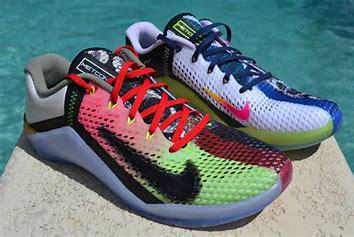
Brand: Nike
Model: Metcon 6